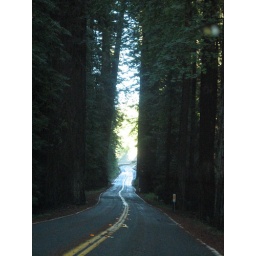
doors of trees. we had to stop in the middle of the road for this.